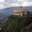
Label: castle